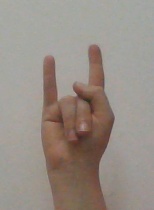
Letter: la